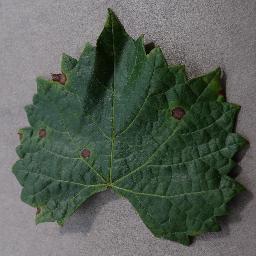
Label: Grape___Black_rot